Ponnu Pakka Poren

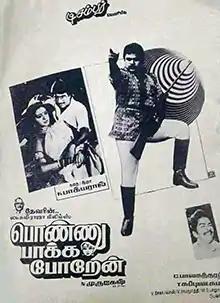
Theatrical release poster

Ponnu Pakka Poren is a 1989 Indian Tamil-language romantic drama film directed by N. Murugesh. The film stars Prabhu and Seetha. It was released on 22 December 1989.